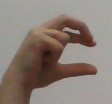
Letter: thal